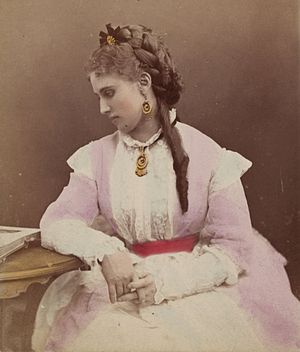
Christina Nilsson
Christina Nilsson, farvelagt billede fra et stereofotografi, omkring 1874
Christina Nilsson, var en svensk operasangerinde med international karriere som var medlem af af det svenske Kungliga Musikaliska Akademien i 1869.